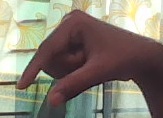
ASL sign: Q